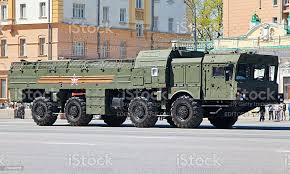
Label: Iskander